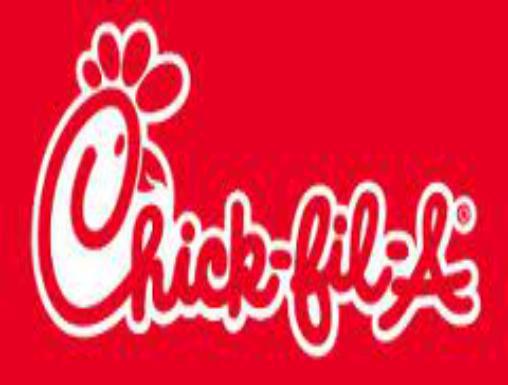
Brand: Chick-fil-A
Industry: Food